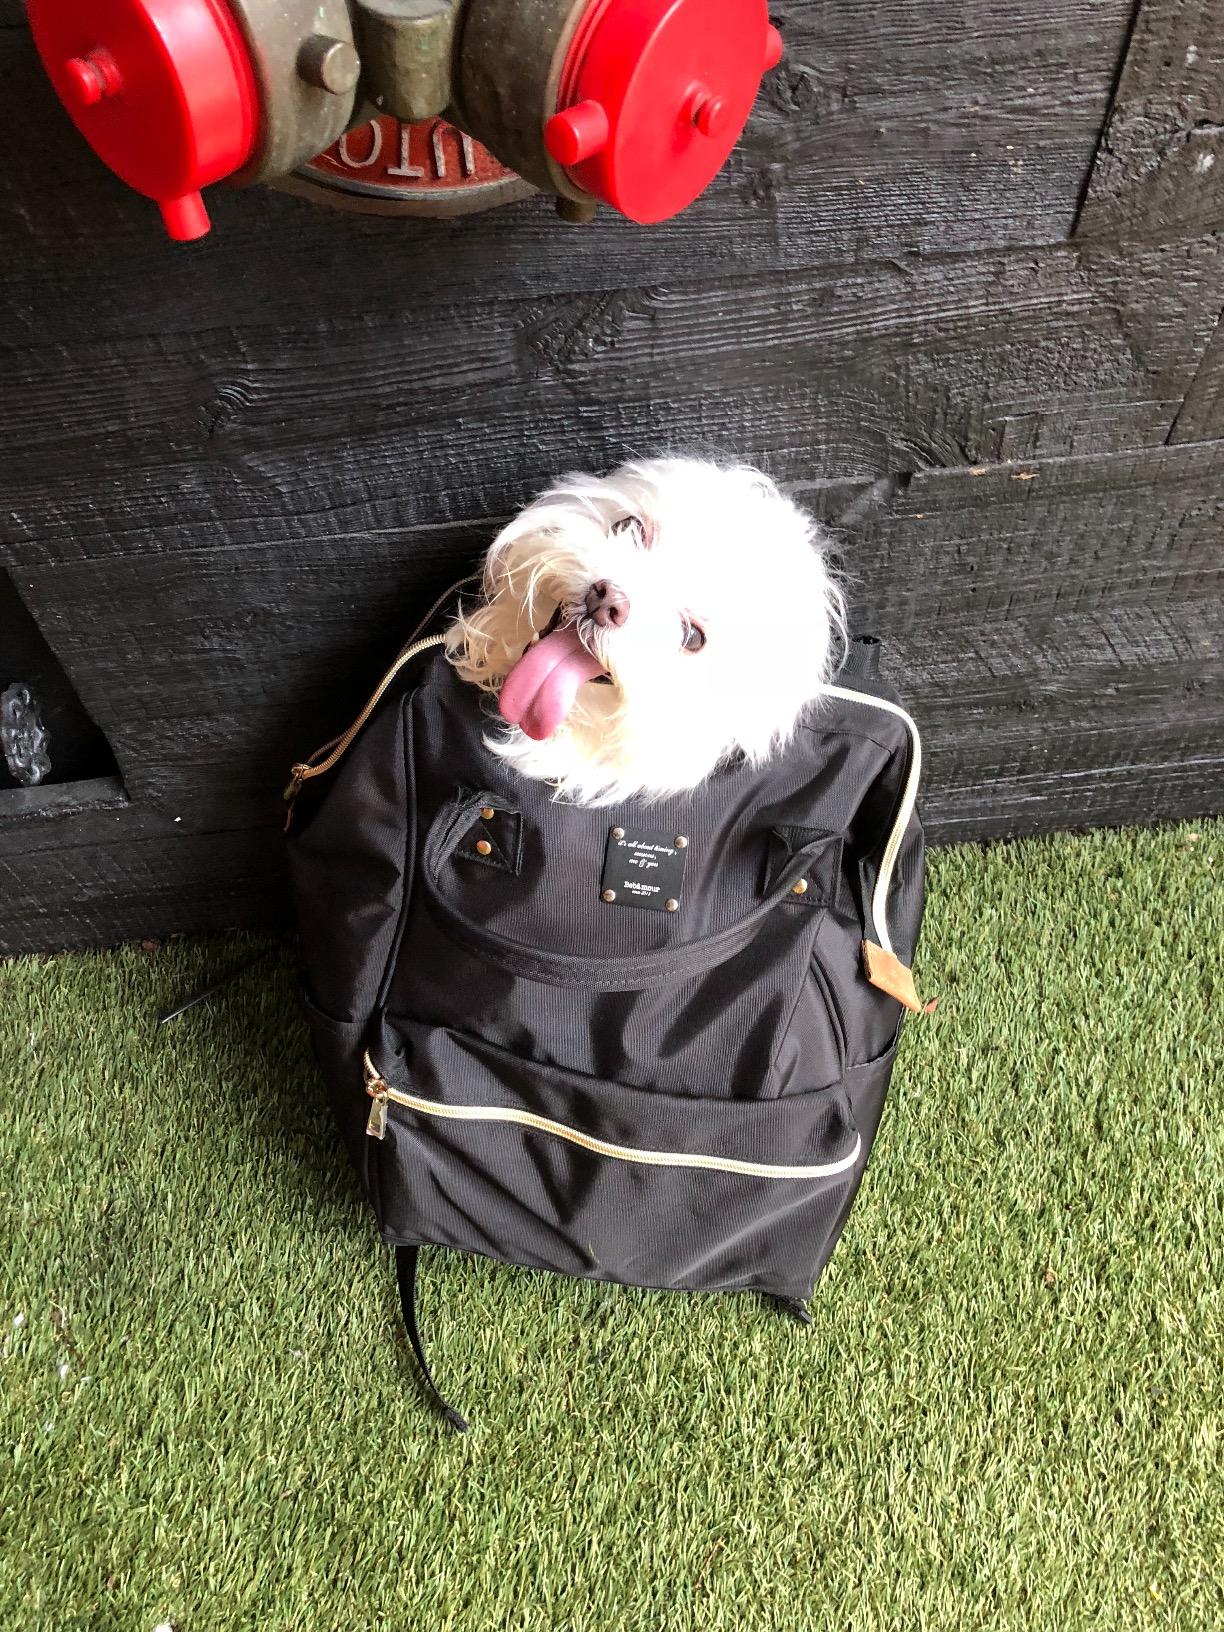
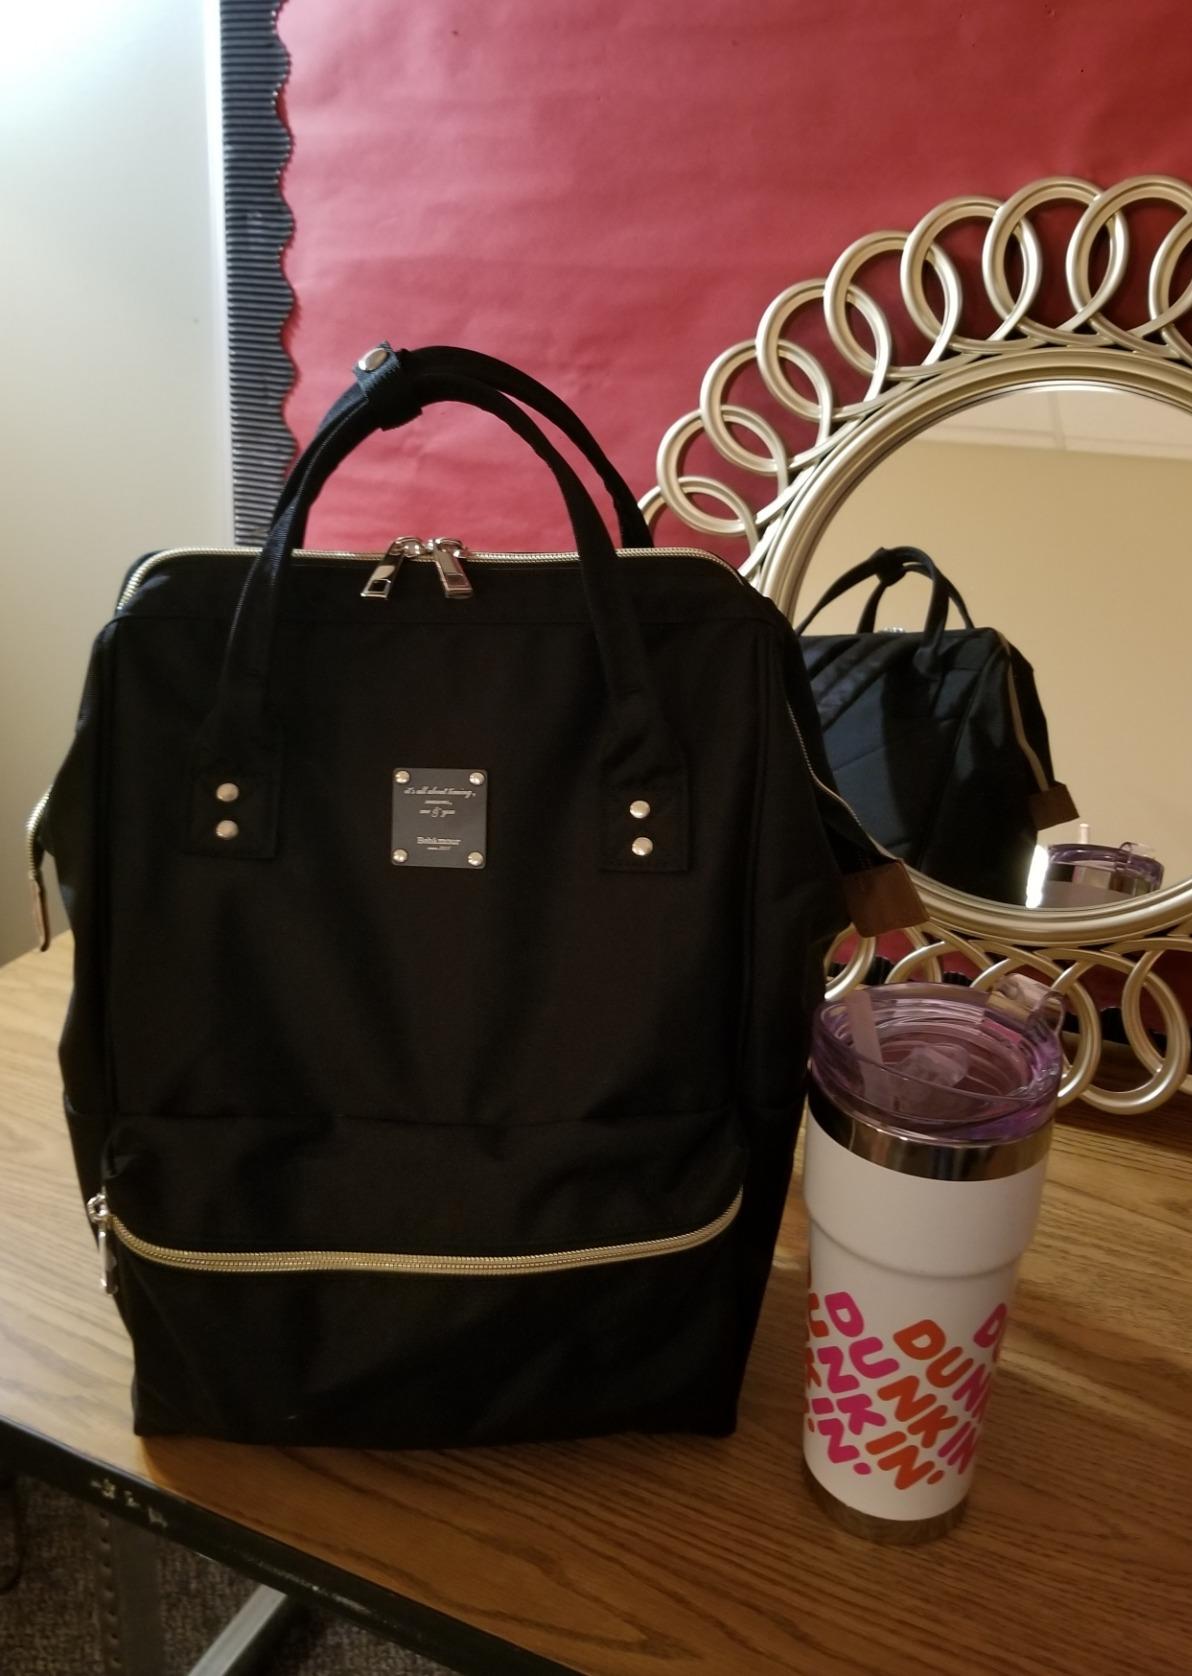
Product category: bag
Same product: yes